Akis Tsochatzopoulos

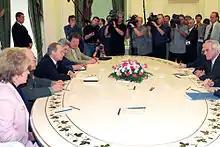
Vladimir Putin meeting with Minister for National Defence Akis Tsohatzopoulos on 7 July 2000

Tsochatzopoulos was a founding member of the PASOK party. In 1981, he was elected to the Hellenic Parliament and was a supporter of the Andreas Papandreou government. Under his government, he served as the Minister of Public Works between 1981 and 1985. He was later promoted to Minister for the Presidency of the Government from 1985 until 1987. He was also the Minister of the Interior three times under his government.